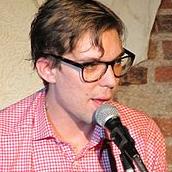
Age: 27